The King of Wild Horses

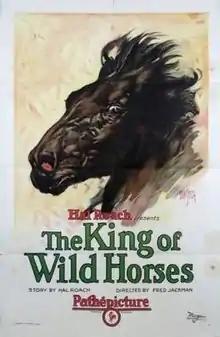

The King of Wild Horses is a 1924 American silent Western film directed by Fred Jackman. It stars Edna Murphy, Rex the wonder horse, and Charley Chase. It was written and produced by Hal Roach and released through Pathé Exchange.